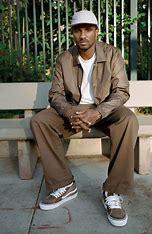
Brand: Vans
Model: SK8 Mid